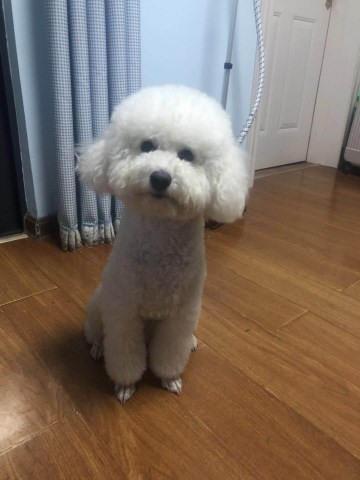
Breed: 3083-n000117-Bichon_Frise